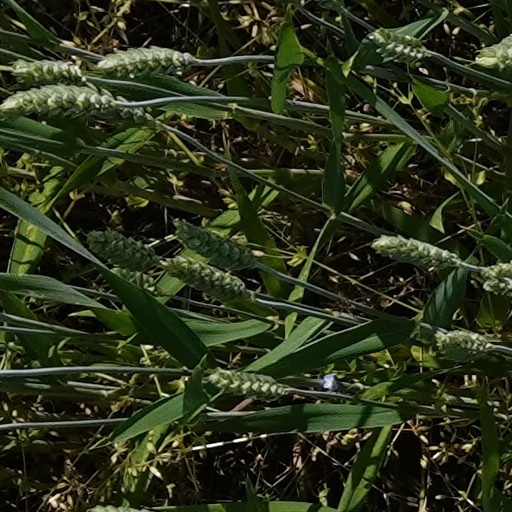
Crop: wheat